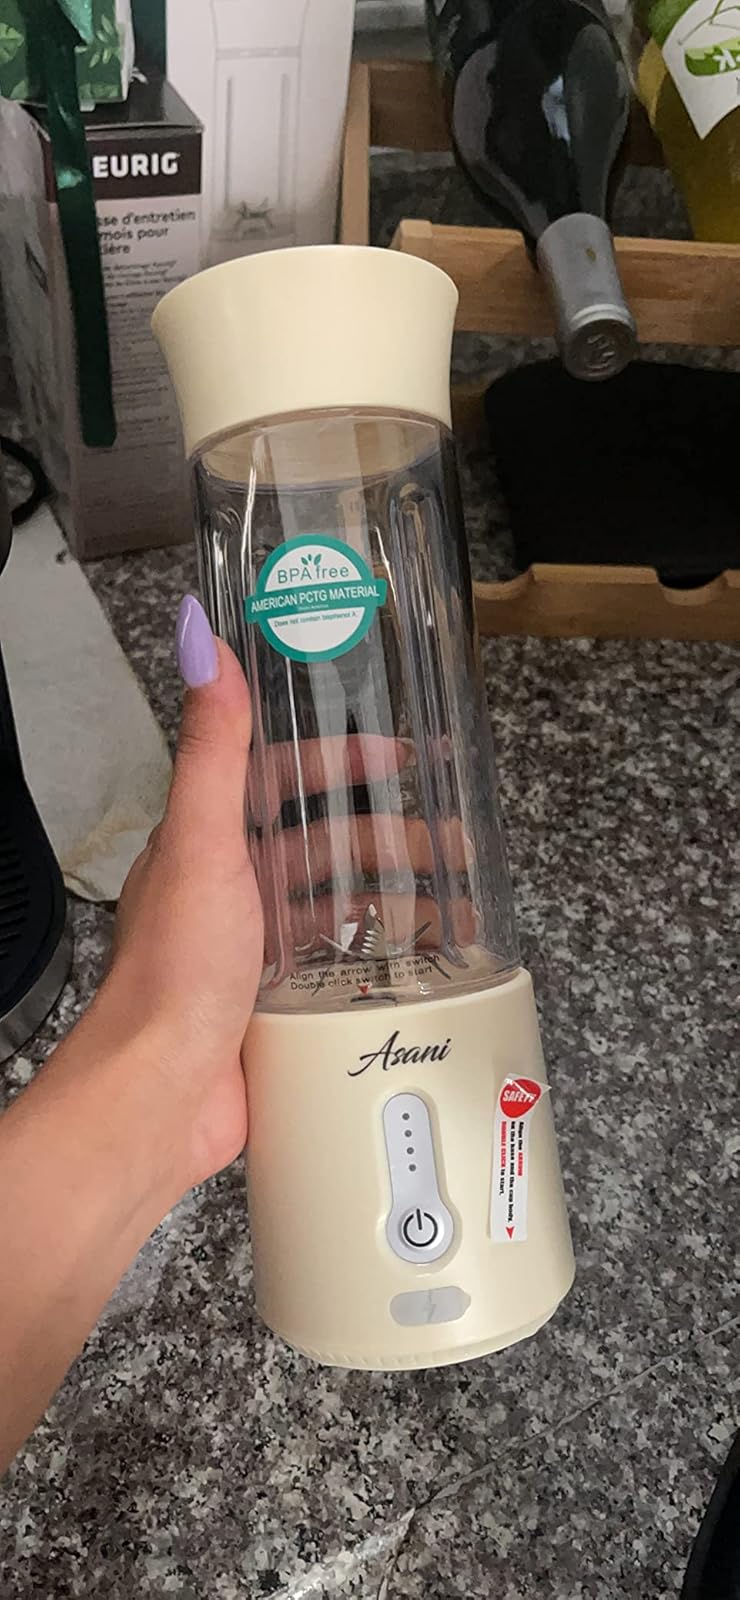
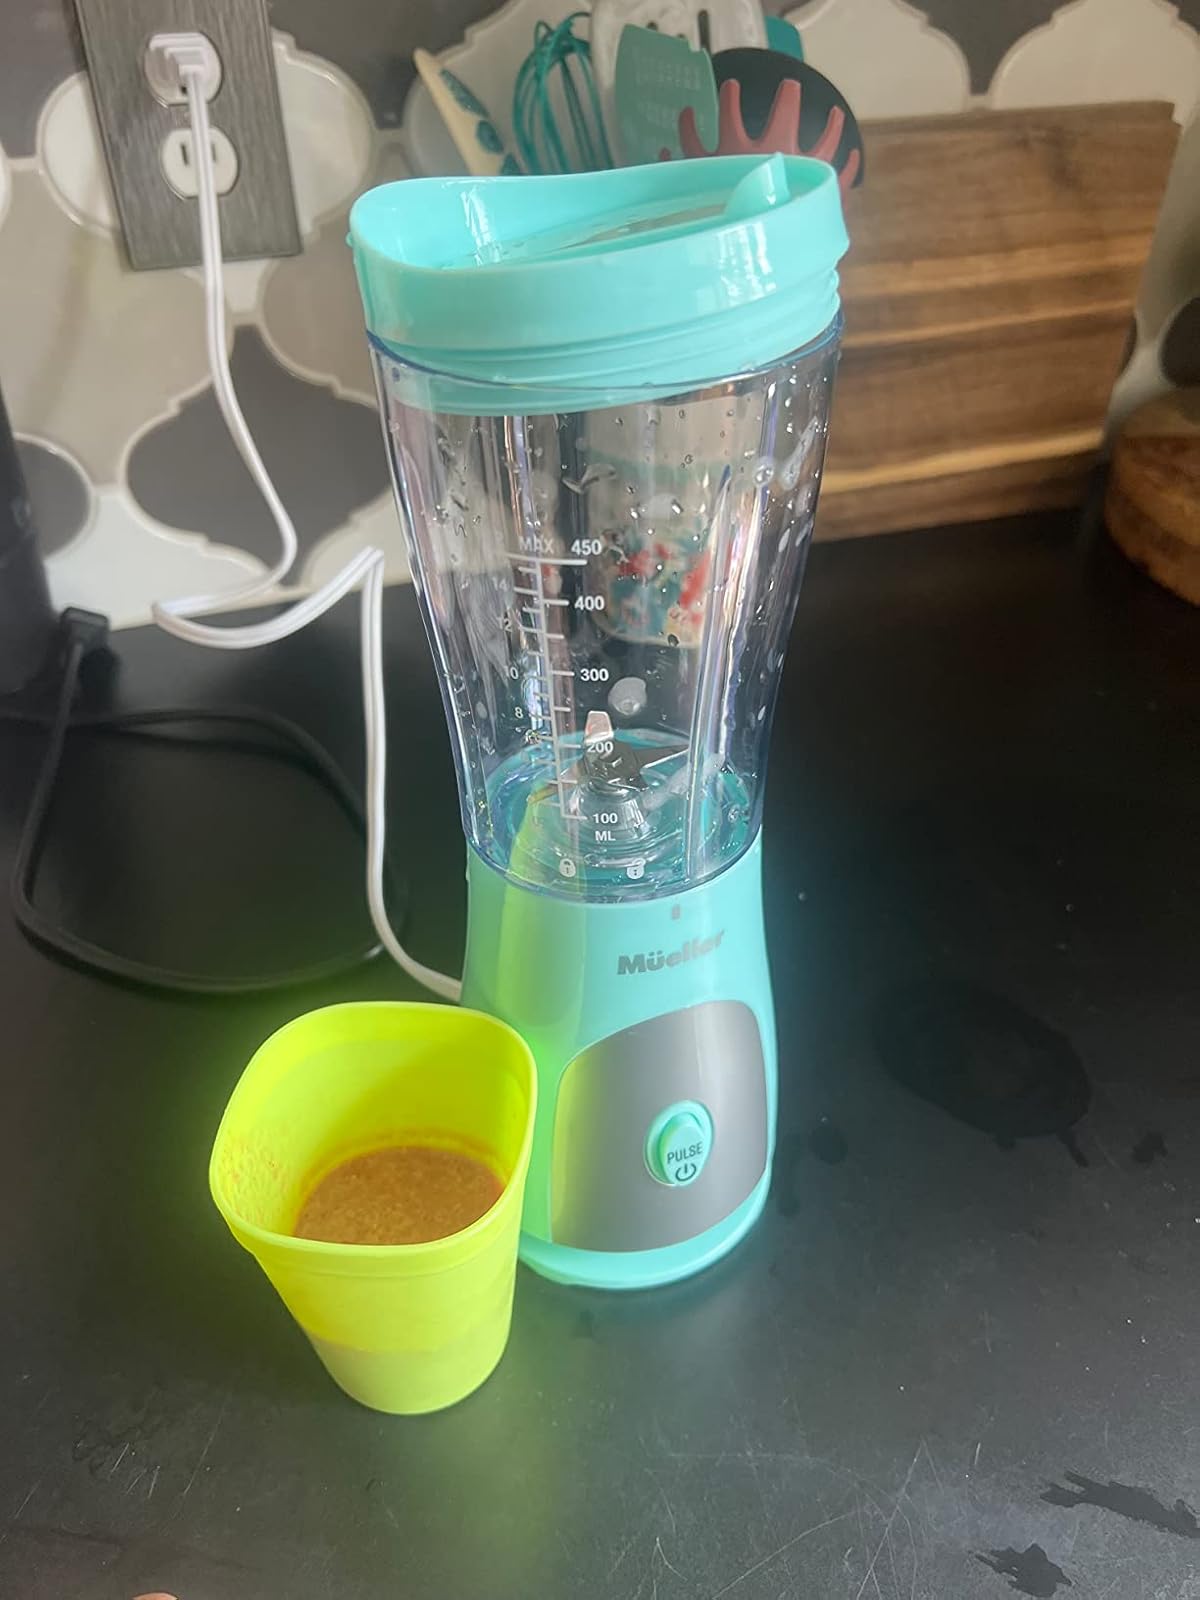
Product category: items_blender
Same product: no